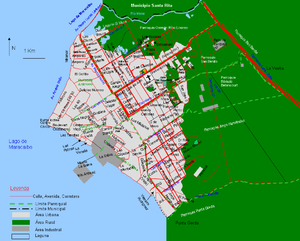
Cabimas est une ville du Venezuela située dans l'État de Zulia, sur la rive orientale du lac Maracaibo. Elle a été fondée en 1758 et est restée un village de pêcheurs jusqu'à la découverte de gisements pétroliers en 1922. La ville s'est alors grandement développée et est peuplée en 2007 par plus de 268 000 habitants.